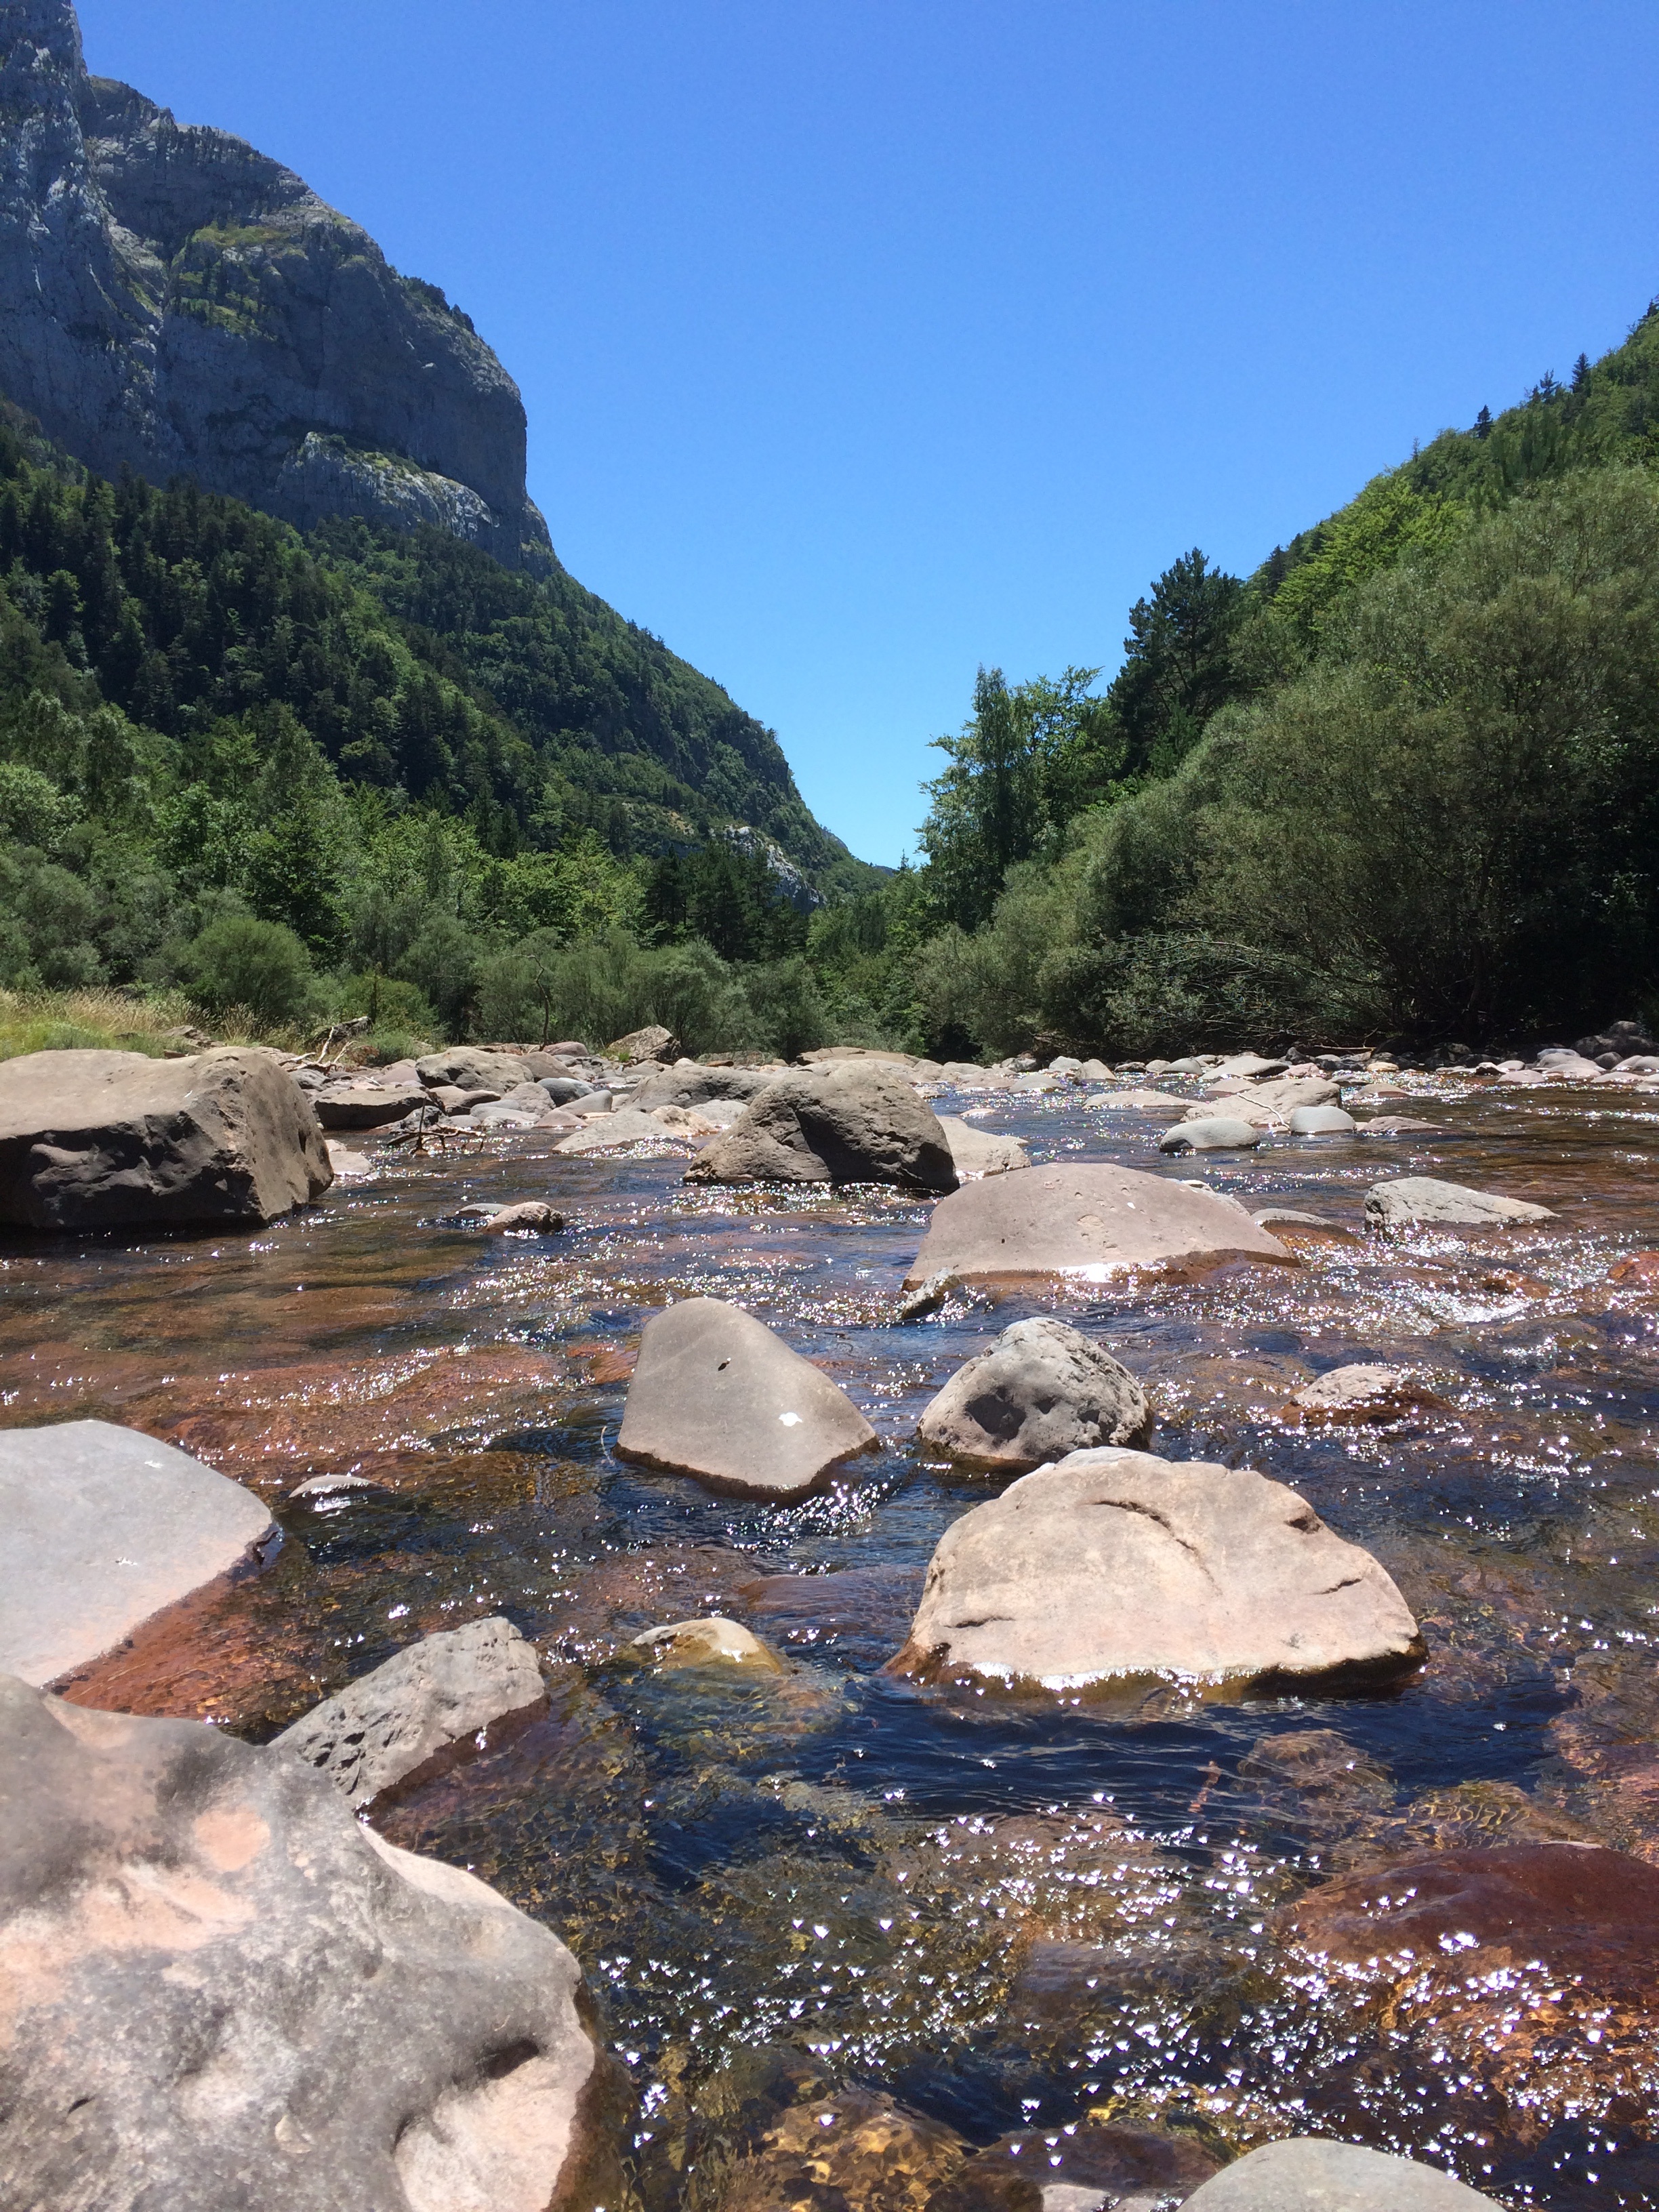
landscape, sea, coast, water, nature, path, rock, wilderness, mountain, lake, river, valley, stone, stream, rapid, body of water, geology, pyrenees, wadi, landform, geographical feature